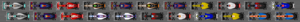
Le Grand Prix automobile des États-Unis 2016, disputé le 23 octobre 2016 sur le Circuit des Amériques, est la 953ᵉ épreuve du championnat du monde de Formule 1 courue depuis 1950. Il s'agit de la quarante-et-unième édition du Grand Prix des États-Unis et de la trente-troisième comptant pour le championnat du monde de Formule 1. Ce cinquième Grand Prix sur le circuit d'Austin est la dix-huitième manche du championnat 2016.